Mystery House

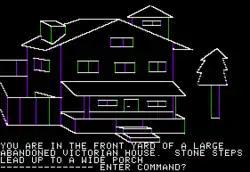
The opening scene

The game starts near an abandoned Victorian mansion. The player is soon locked inside the house with no other option than to explore. The mansion contains many interesting rooms and seven other people: Tom, a plumber; Sam, a mechanic; Sally, a seamstress; Dr. Green, a surgeon; Joe, a grave-digger; Bill, a butcher; Daisy, a cook.